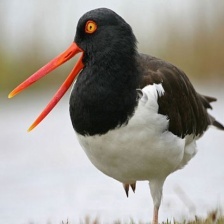
Species: OYSTER CATCHER
Scientific name: HAEMATOPUS
ImageNet parent category: oystercatcher